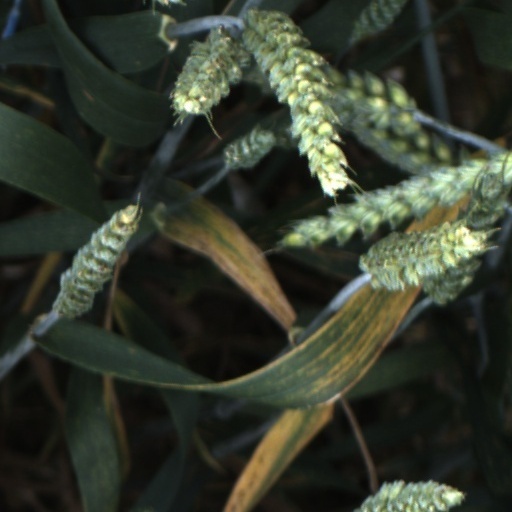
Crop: wheat